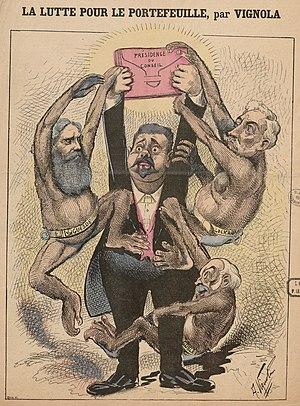
""La lutte pour le portefeuille""."
Amédée Vignola, né le 11 février 1862 à Toulouse et mort le 10 octobre 1939 à Wavignies, est un artiste français, surtout connu comme dessinateur humoristique et caricaturiste.